Thwaites Glacier

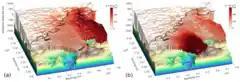
The comparison of current rates of retreat on the eastern side of Thwaites (left) and ones projected after the collapse of the Thwaites Ice Shelf. This projection was challenged the following year.

In 2021, further ITGC research suggested that the Thwaites Ice Shelf, which currently restrains the eastern portion of the Thwaites Glacier, could start to collapse within five years. This would lead to a greater outflow from the glacier, increasing its annual contribution to sea level rise from 4% to 5% in the near term. In December 2021, ITGC glaciologist Erin Pettit noted in an interview that Thwaites, along with the rest of the West Antarctic Ice Sheet, would start to see major losses "within decades" after the ice shelf's failure, and this would be especially pronounced if the anthropogenic emission trajectory does not decrease by then. In her own words: "We’ll start to see some of that before I leave this Earth."